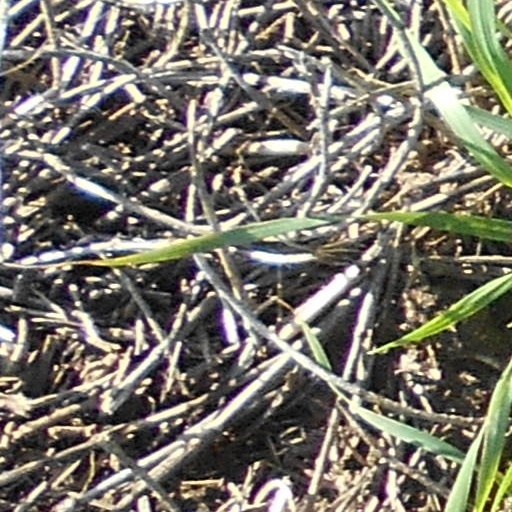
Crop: wheat